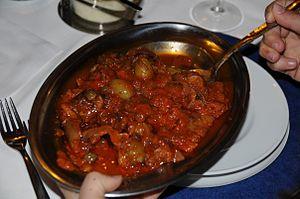
La caponata est un plat à base d'aubergines, d'oignons, de tomates, de céleri, d'olives vertes et de câpres. Les légumes sont cuits avec un verre de vinaigre et un peu d'huile d'olive.